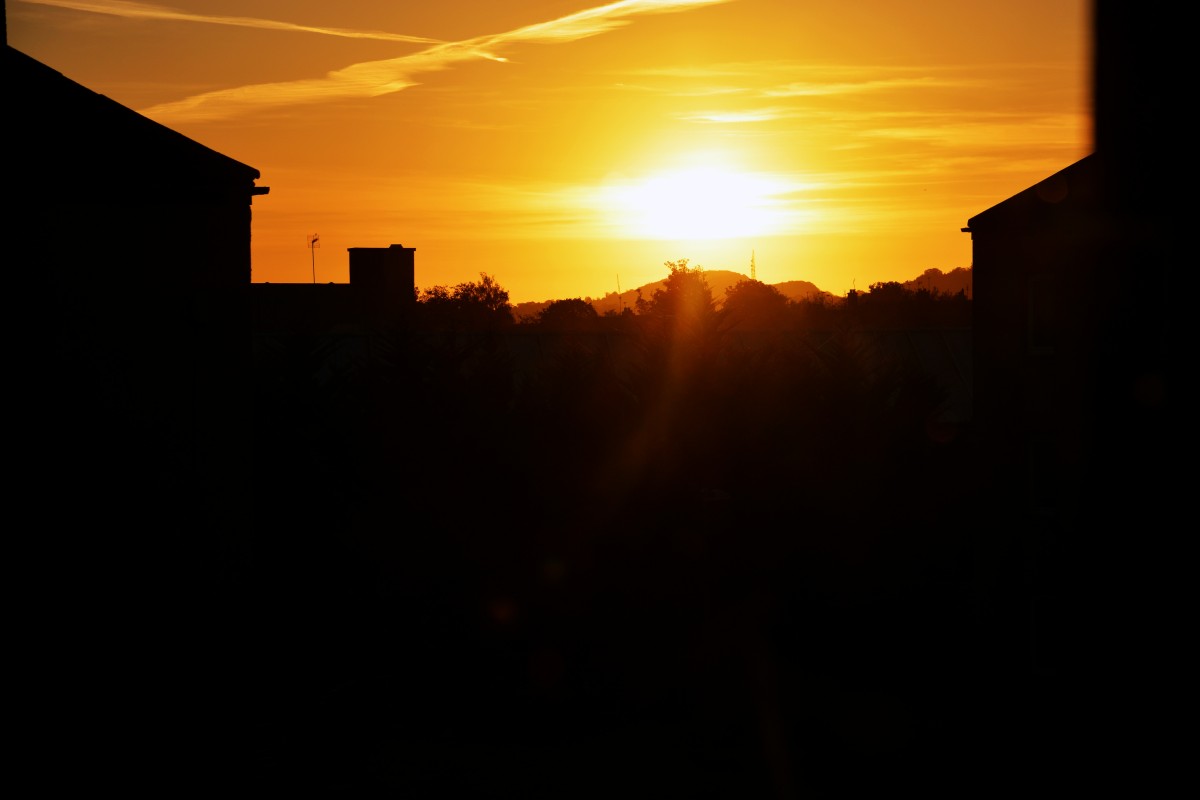
Tags: cloud, sky, sun, sunrise, sunset, sunlight, morning, dawn, atmosphere, dusk, evening, darkness